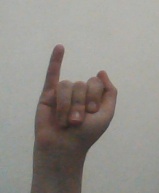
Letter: meem